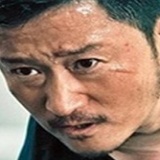
diễn viên Từ Tranh